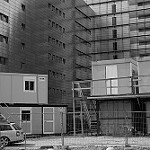
Label: B & W